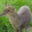
Label: deer